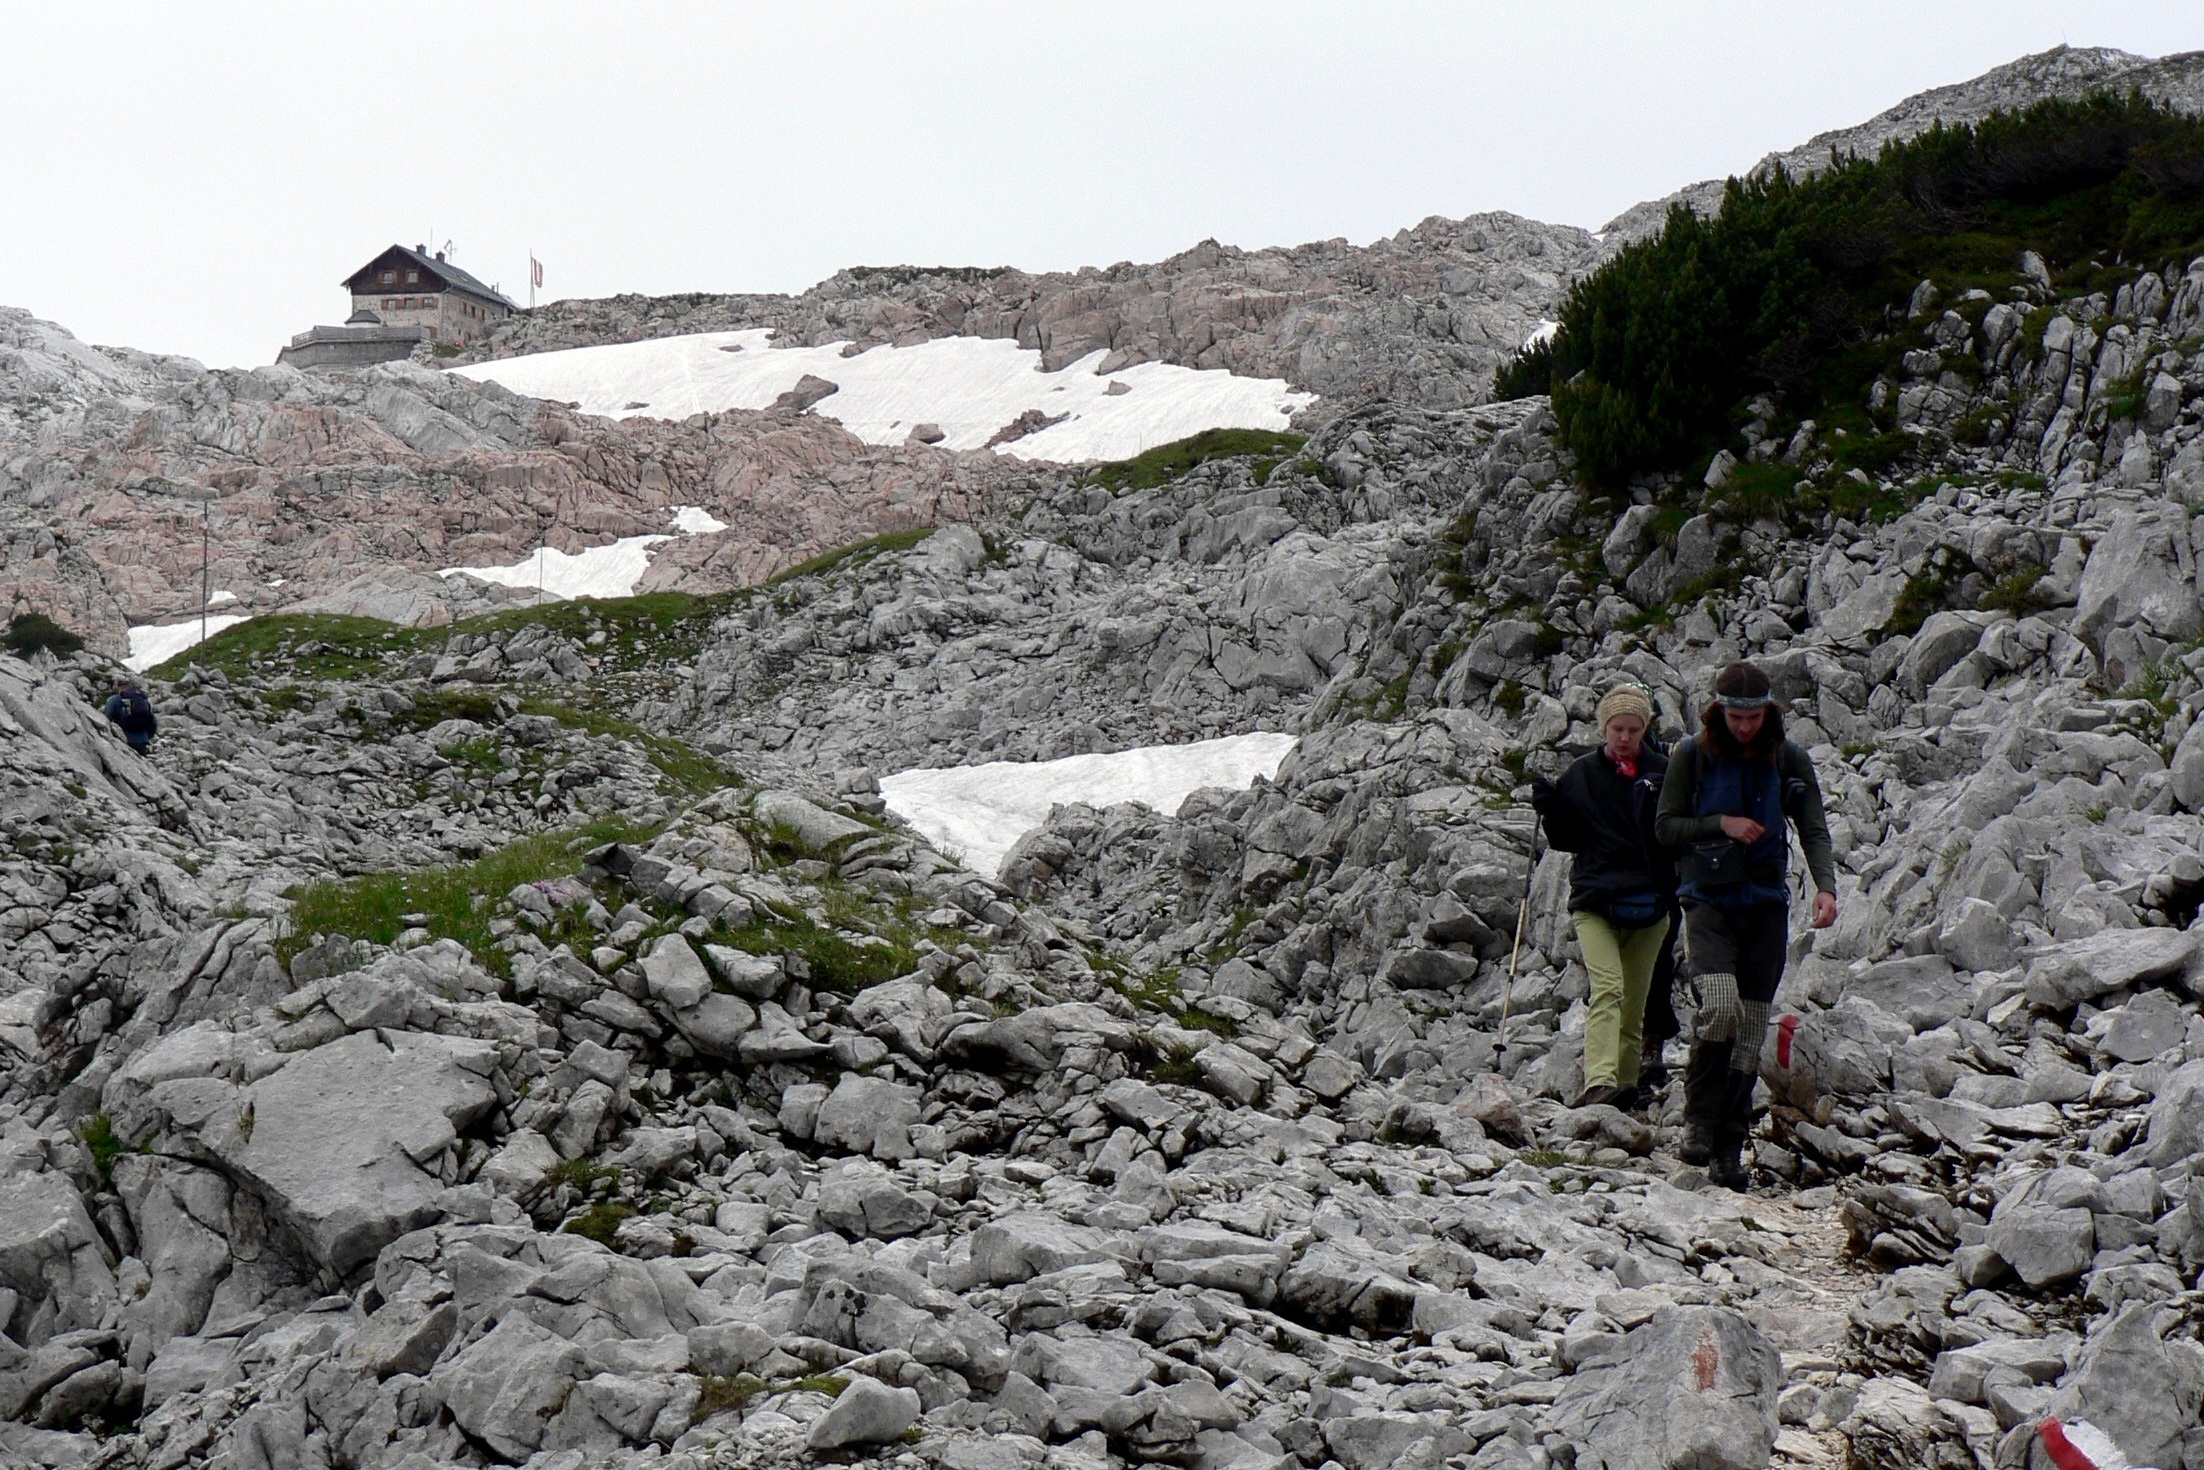
rock, wilderness, walking, mountain, snow, hiking, trail, adventure, mountain range, cliff, cottage, glacier, trip, terrain, ridge, austria, mountaineering, rocks, stones, geology, sports, mountains, backpacking, pair, fell, moraine, steinernes meer, glacial landform, geological phenomenon